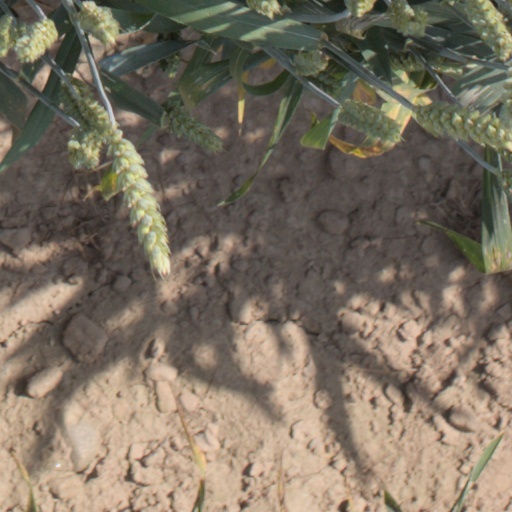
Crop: wheat